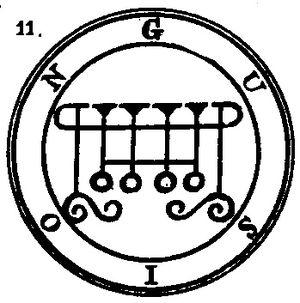
Le sceau de Gusion
Gusoyn ou Gusion est un démon issu des croyances de la goétie, science occulte de l'invocation d'entités démoniaques.